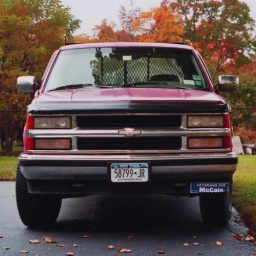
The owner of this red Chevrolet pickup truck proudly supports John McCain in the 2008 Presidential Elections.